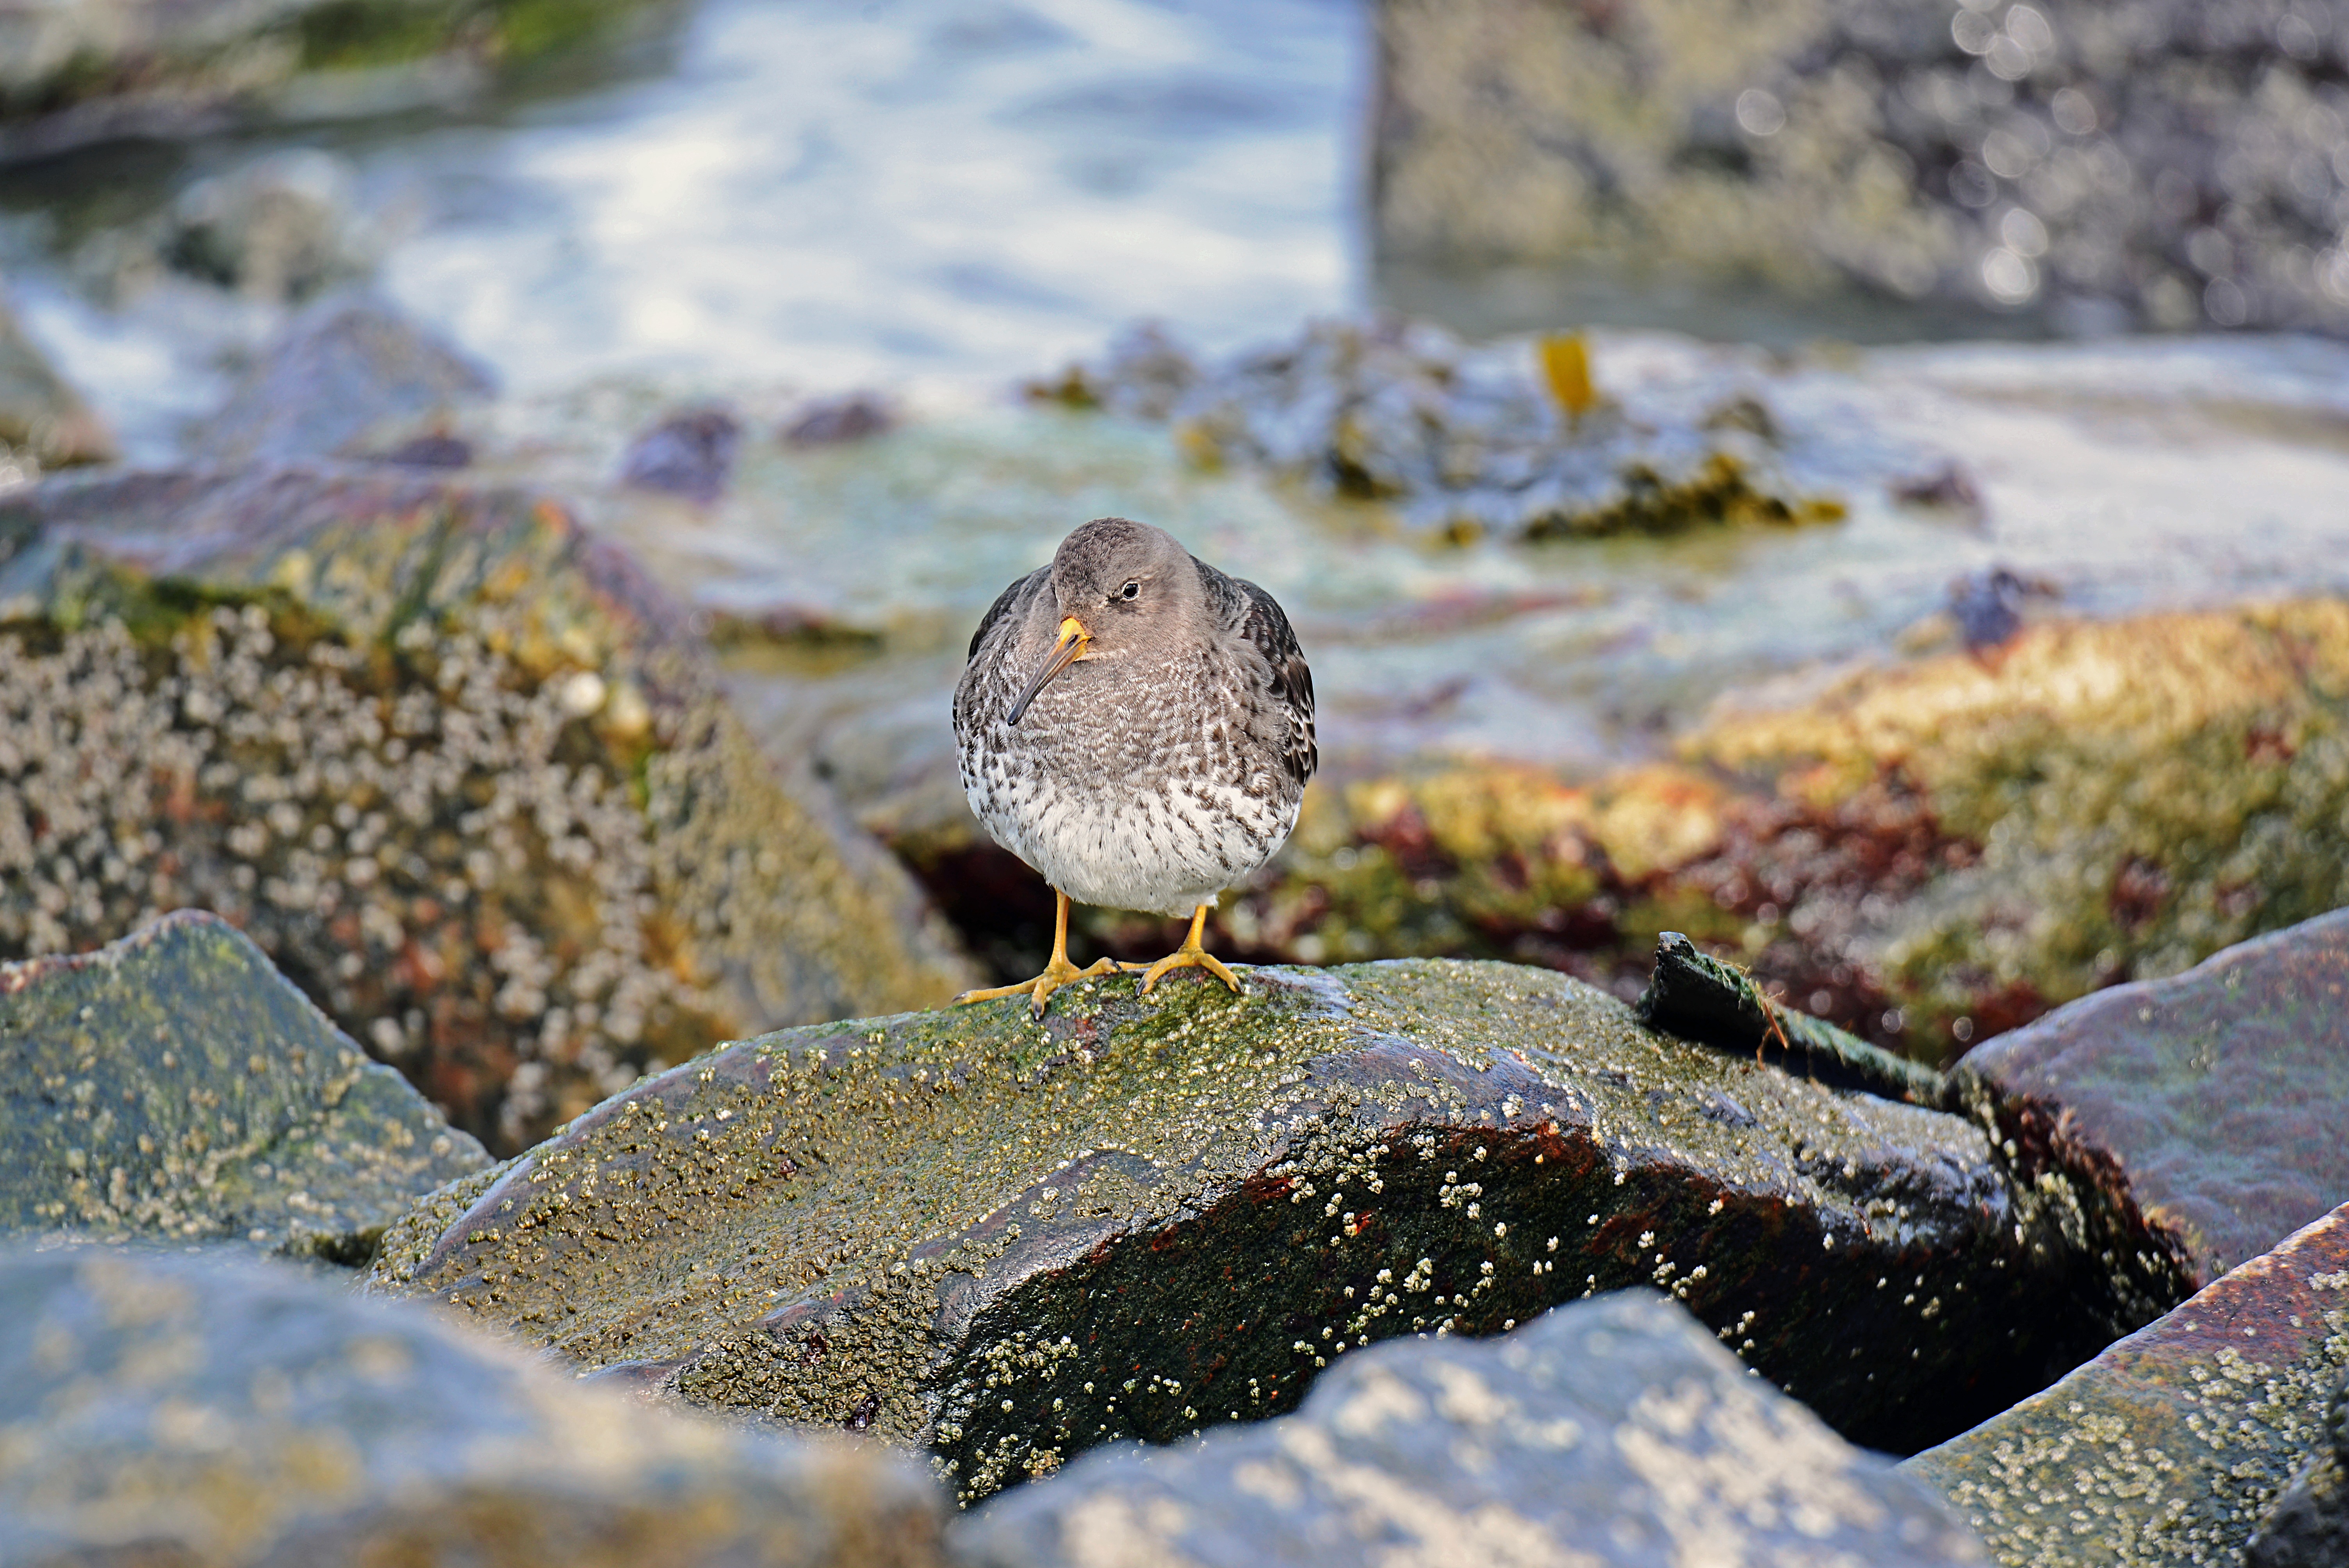
sea, water, nature, rock, bird, leaf, flower, wildlife, reptile, fauna, birds, north sea, macro photography, ocean beach runner, perching bird, kiwi bird